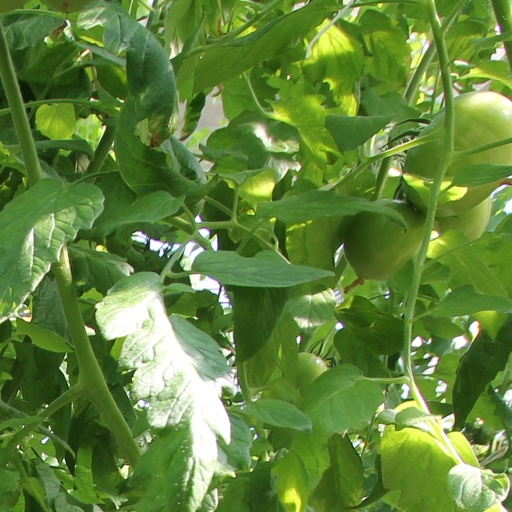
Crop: tomato